Patrol torpedo boat PT-59

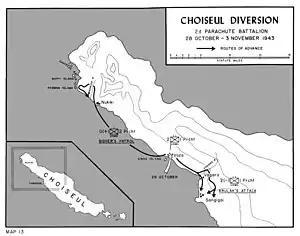
Map of Choiseul raid and rescue, Warrior River in the North near Redman Island, Voza southeast, and Krulak's attack at bottom

On the evening of 1 November 1943, Kennedy was asked by Lt. Arthur Berndsten, the temporary base commander at Lambu Lambu, on the northeast side of Vella Lavella Island, if he would take "PT-59" to support a rescue operation around north near the base of Choiseul Island's Warrior River. Berndsten had been contacted by Krulak, the leader of Operation Blissful, who had requested rescue for marines trapped near the base of Choiseul's Warrior River. (Berndsten had formerly skippered "PT-171" when it helped in the rescue of Kennedy and his "109" crew the previous August.)